Sponge

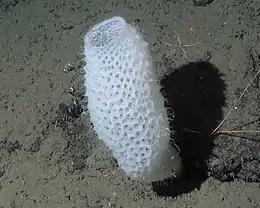
"Euplectella aspergillum" is a deep ocean glass sponge, seen here at a depth of off the coast of California

Sponges are worldwide in their distribution, living in a wide range of ocean habitats, from the polar regions to the tropics. Most live in quiet, clear waters, because sediment stirred up by waves or currents would block their pores, making it difficult for them to feed and breathe. The greatest numbers of sponges are usually found on firm surfaces such as rocks, but some sponges can attach themselves to soft sediment by means of a root-like base.